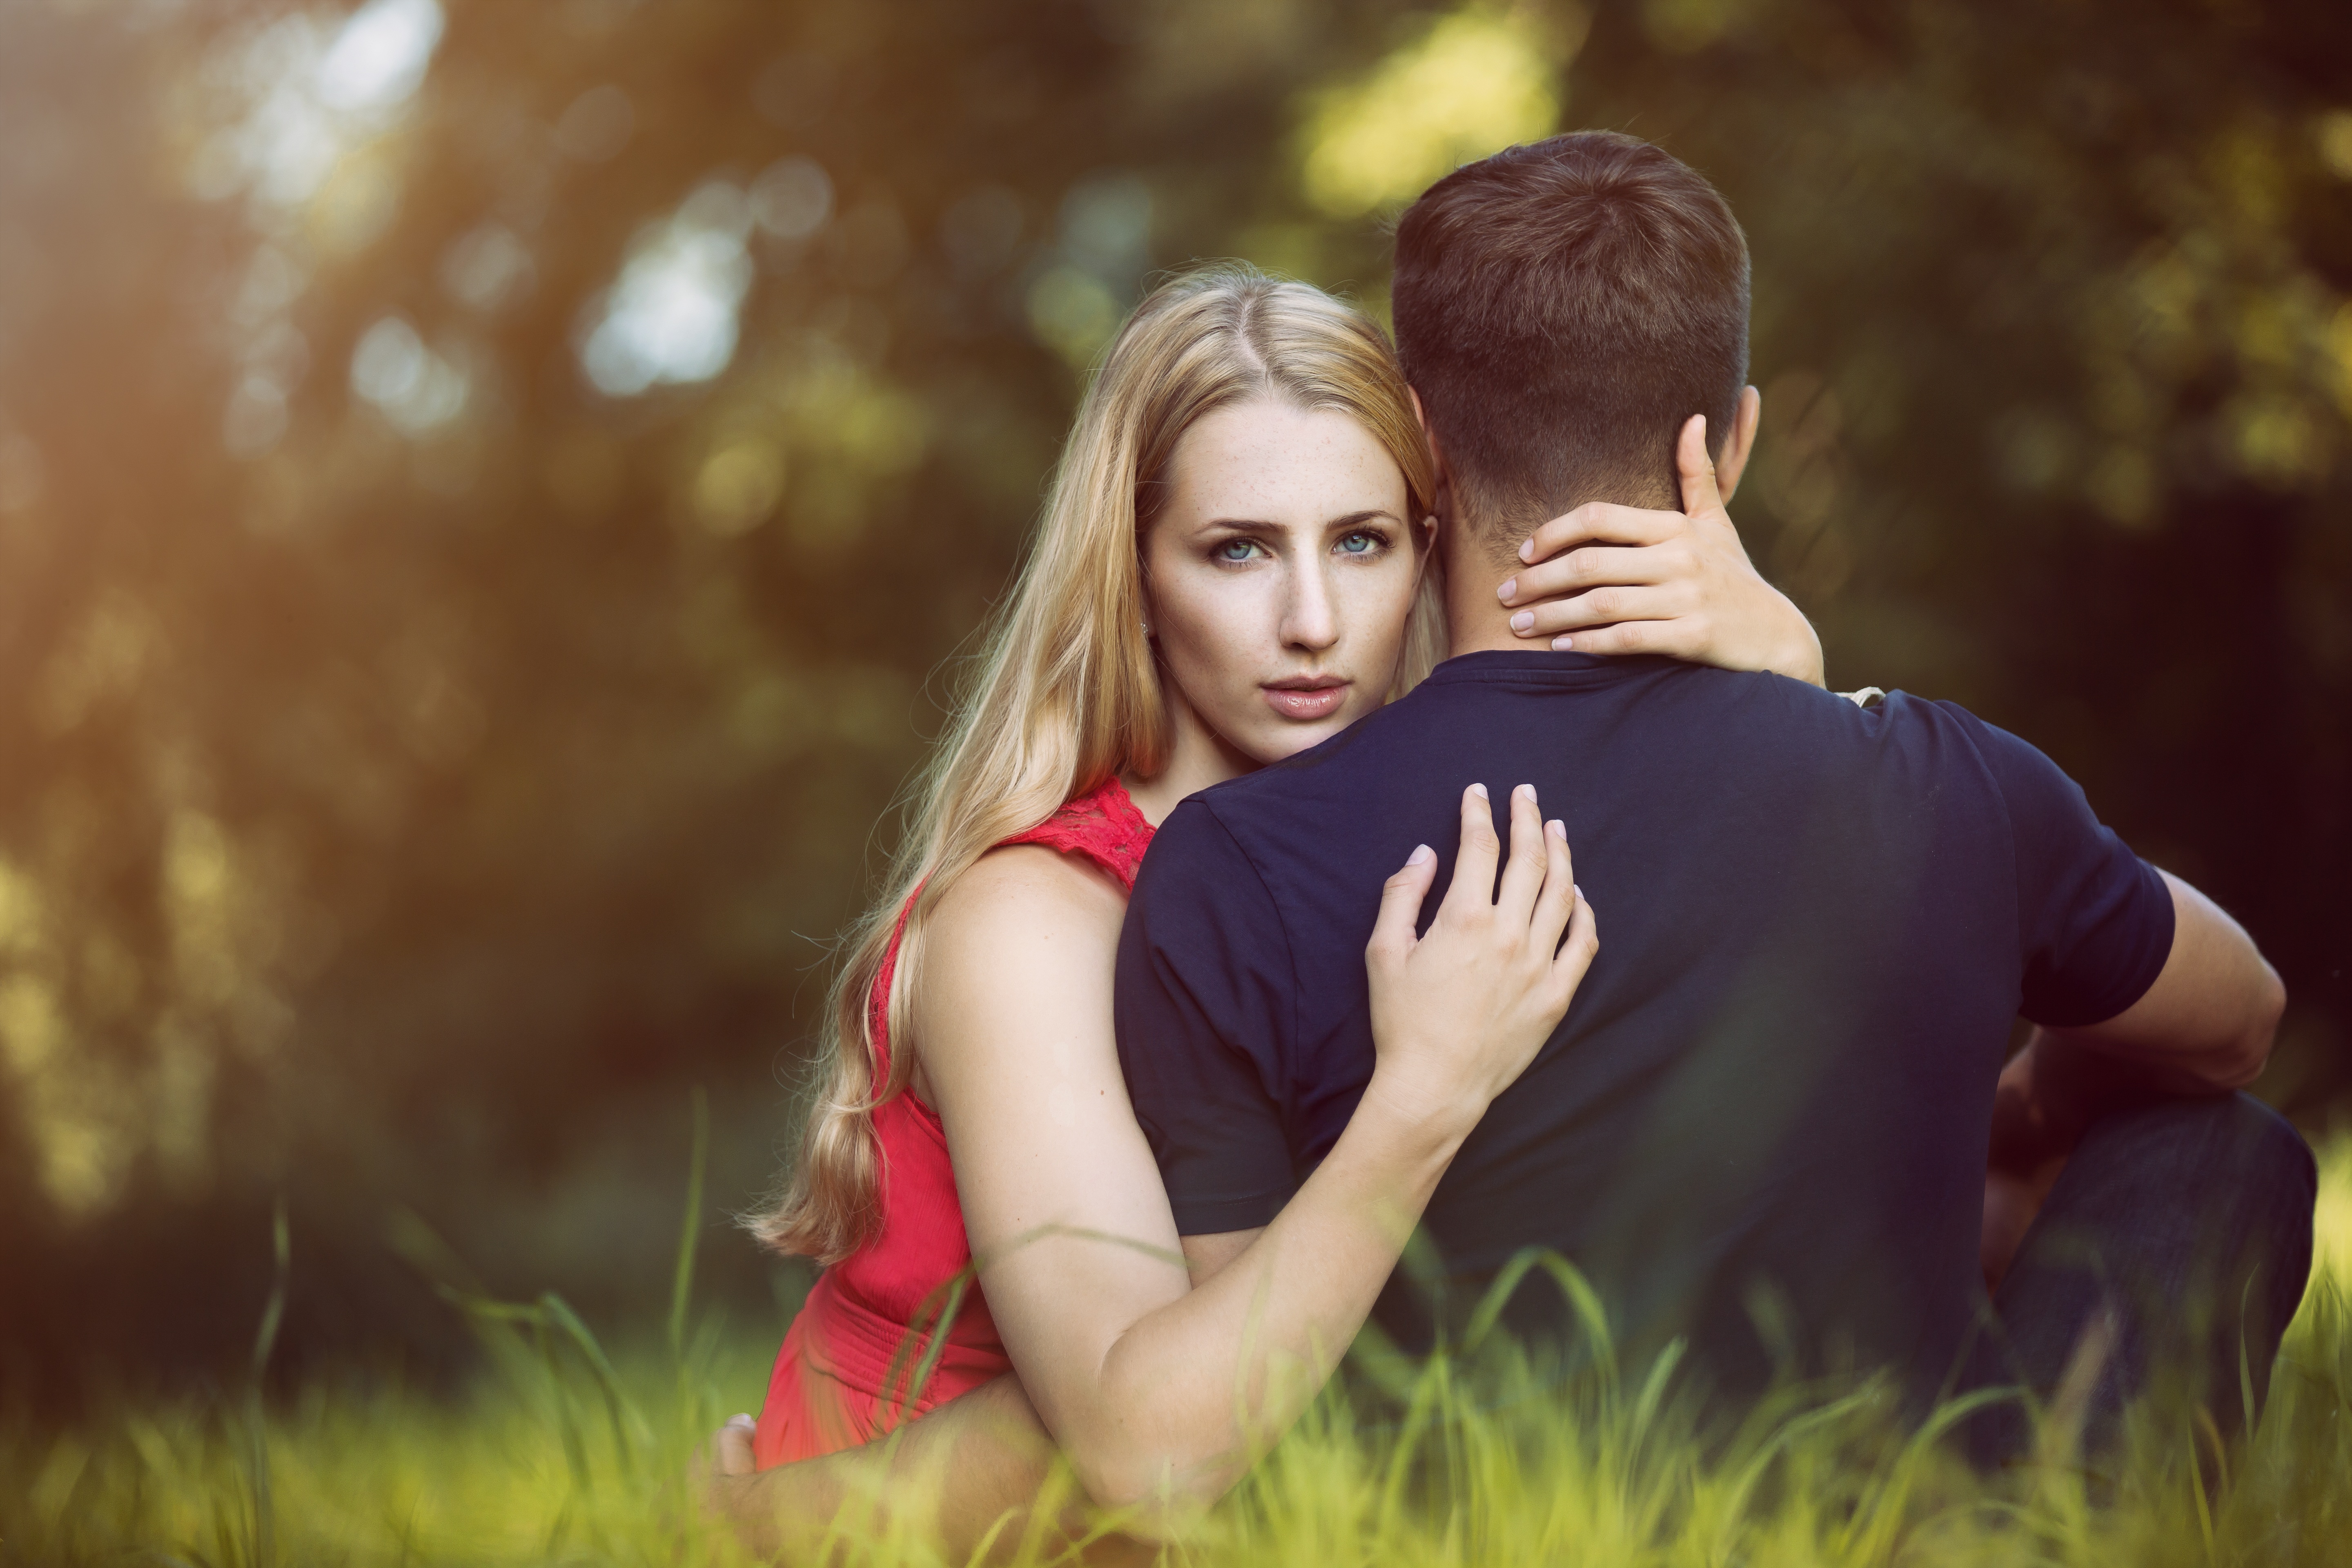
man, person, people, woman, photography, sunlight, love, portrait, kiss, romance, romantic, child, two, happy, relationship, photograph, beauty, lovers, pair, luck, connectedness, togetherness, for two, emotion, feelings, tenderness, interaction, photo shoot, loyalty, portrait photography